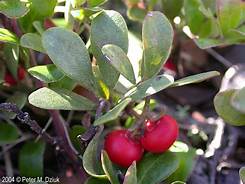
Label: others